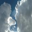
Label: cloud